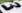
Number: 3